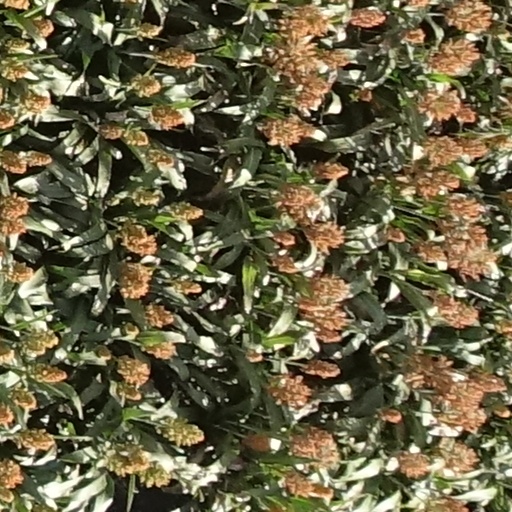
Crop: sorghum